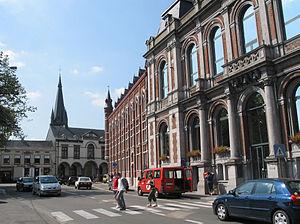
Boussu (Belgique), la maison communale, l'ancien orphelinat, la cour de Justice de Paix et l'église St-Géry.
Boussu est une commune francophone de Belgique située en Région wallonne dans la province de Hainaut, ainsi qu’une localité située à une dizaine de kilomètres de Mons et de la frontière française où siège l’administration communale. Boussu se situe dans le Borinage, région anciennement réputée pour son bassin minier.